Khlong Thom, Bangkok

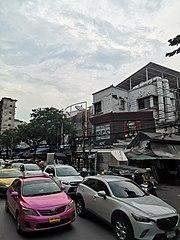
Khlong Thom Center, a mall housing a large number of stores in the Khlong Thom area

Khlong Thom is a neighbourhood in Bangkok, mainly in Pom Prap Sattru Phai District. It is located along Mahachak Road around its intersection with Charoen Krung, on the periphery of Bangkok's Chinatown in Samphanthawong District. Mahachak Road was built around 1930 on the site of the former Khlong Sampheng. The canal was filled in to make way for the road, hence the name "Khlong Thom", which means "filled canal".